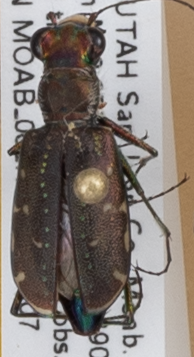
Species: Cicindela punctulata punctulata
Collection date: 2018-08-07
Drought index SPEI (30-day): -0.25
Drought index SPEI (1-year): -2.09
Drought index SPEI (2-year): -2.09